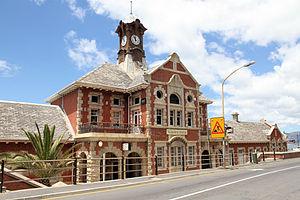
Muizenberg est un village et une station balnéaire situé dans la province du Cap-Occidental en Afrique du Sud, au sud de la ville du Cap dont elle constitue un faubourg. Muizenberg est située à la courbe Est de la péninsule du Cap. Muizenberg est considérée comme le lieu de naissance du Surf en Afrique du Sud et est le siège de l'African Institute for Mathematical Sciences.